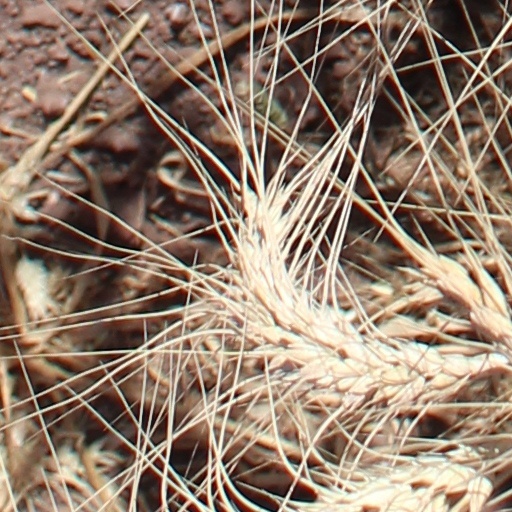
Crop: wheat